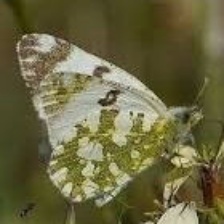
Species: EASTERN DAPPLE WHITE
Butterfly family (ImageNet category): cabbage_butterfly